Charles Sturt University, New South Wales

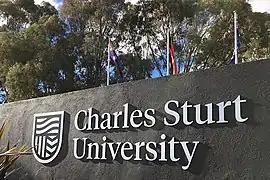
Charles Sturt University entrance

Charles Sturt University is a suburb and location for Charles Sturt University's Wagga Wagga Campus and is located in the suburb of Estella.